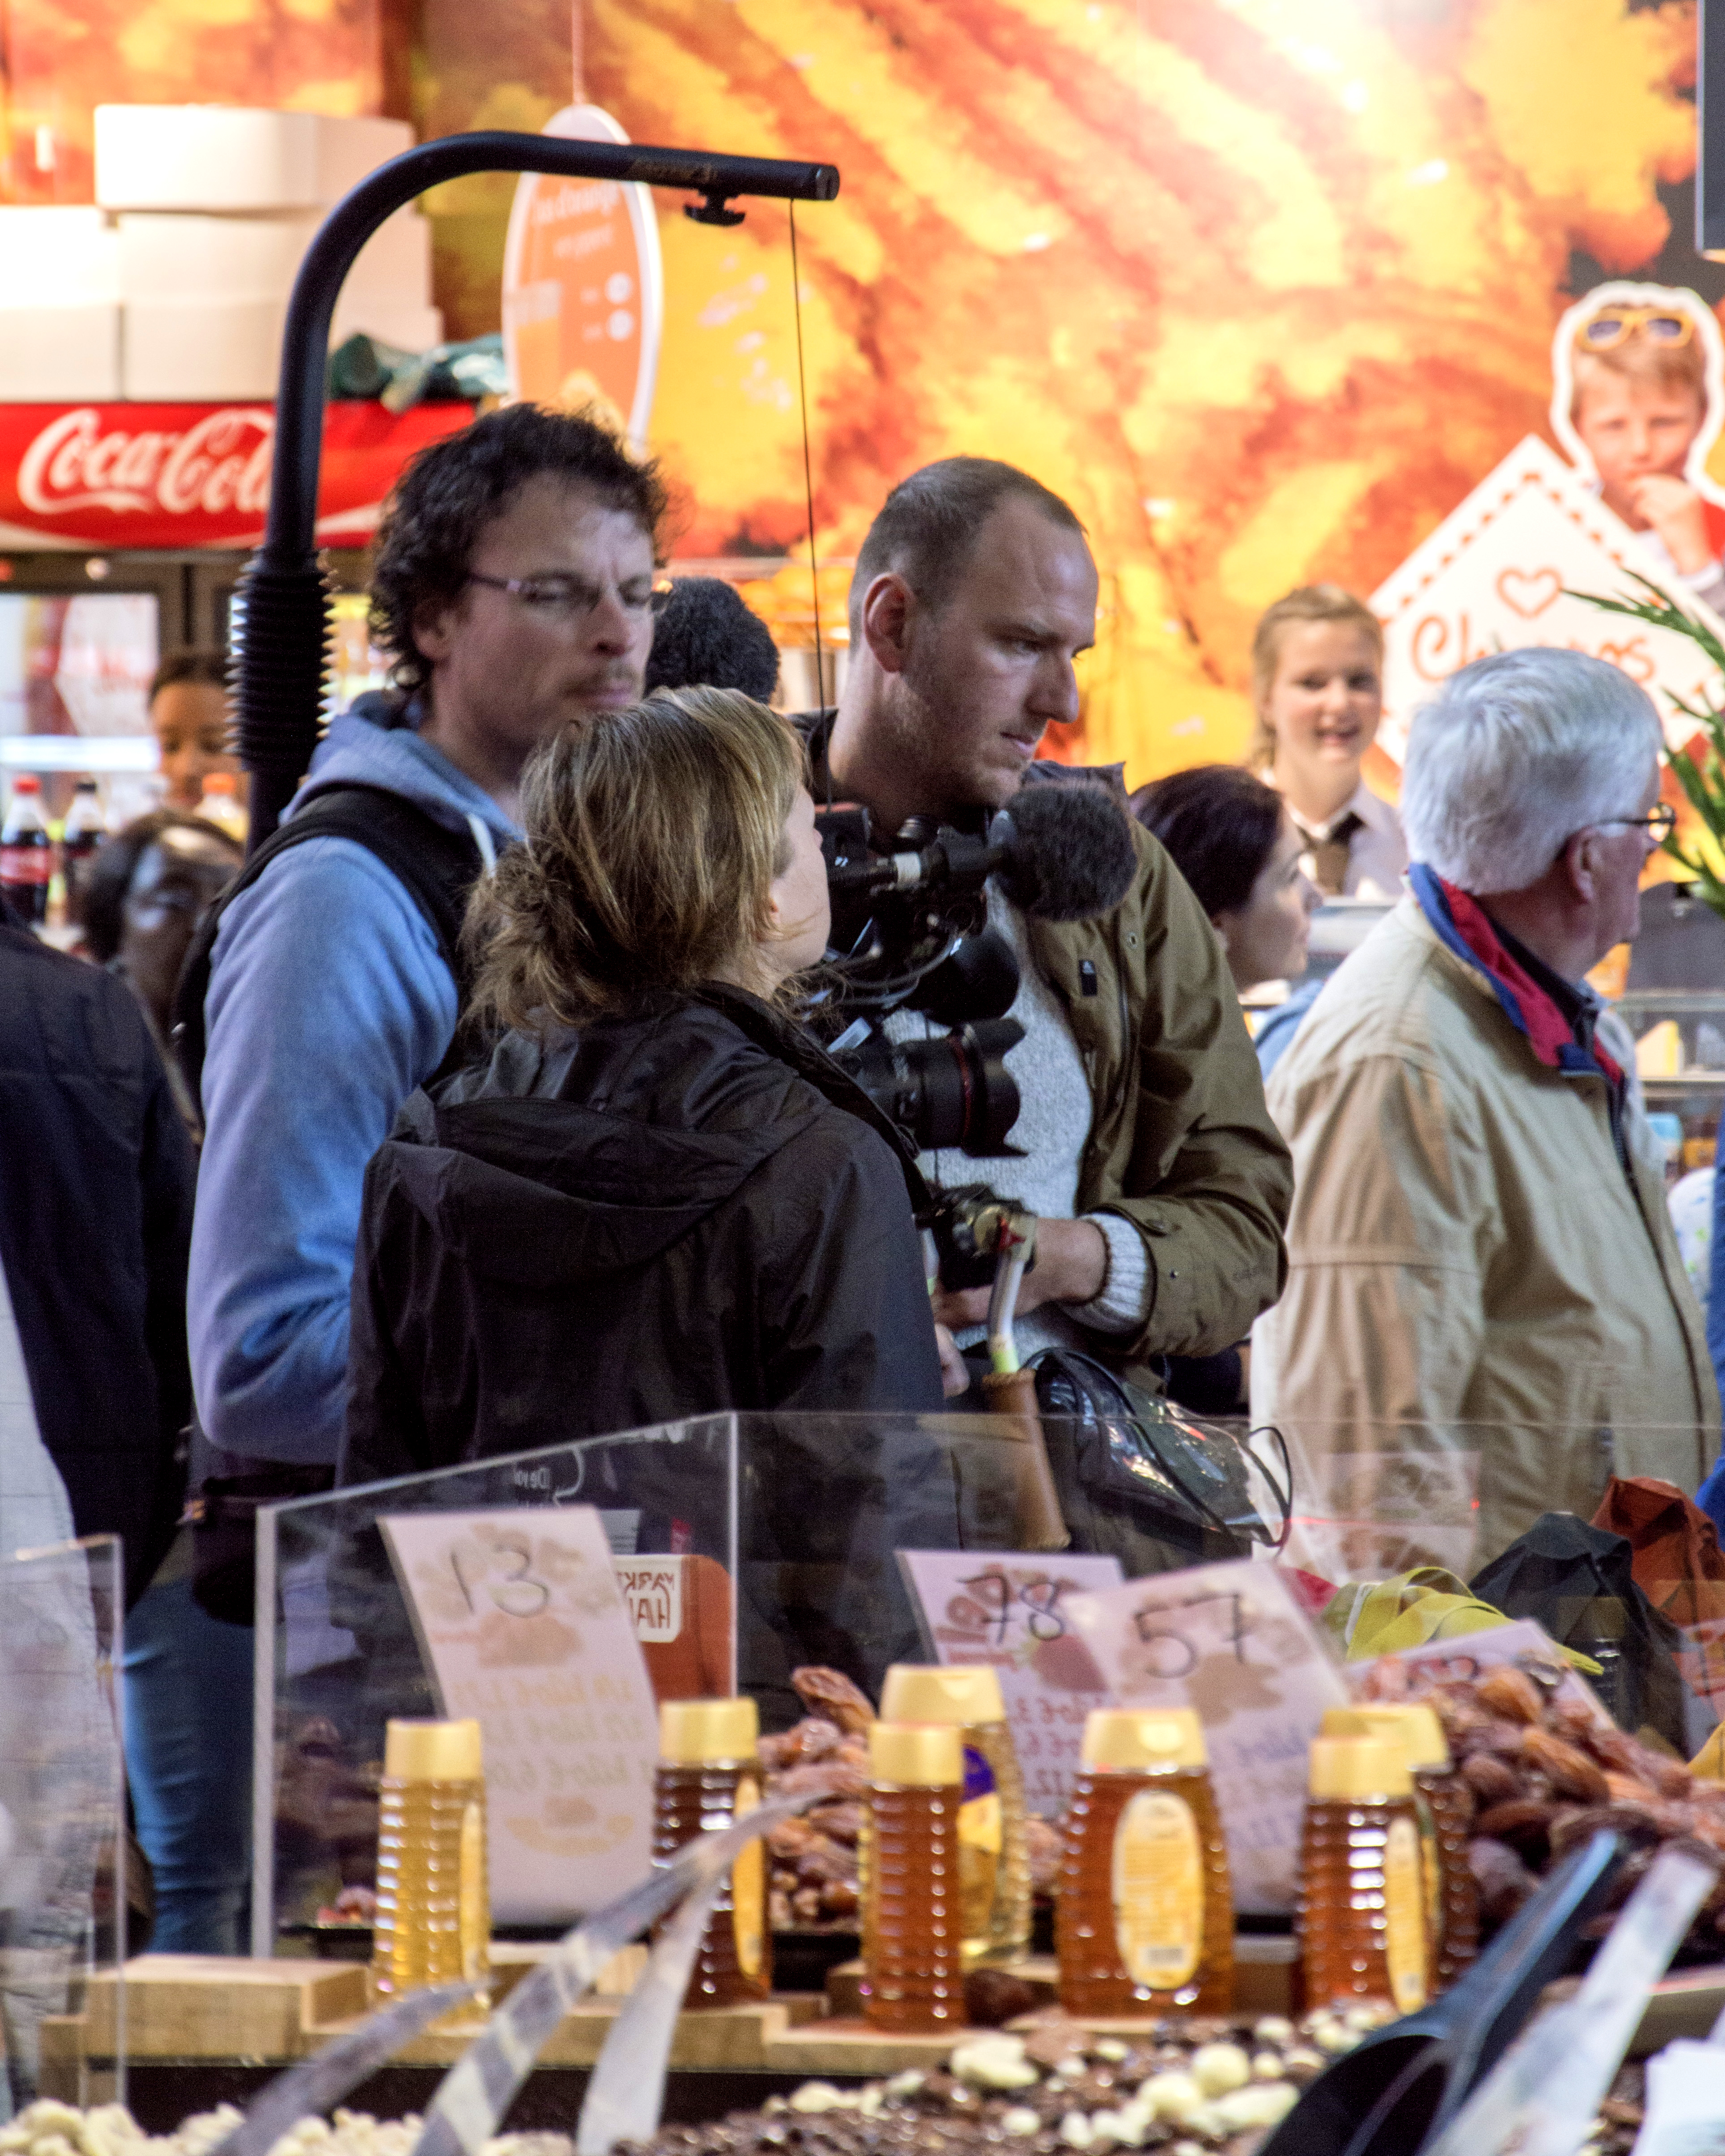
outdoor, architecture, people, photography, van, building, city, crowd, photo, vendor, bazaar, market, nikon, public space, holland, festival, nederland, netherlands, rotterdam, de, dutch, outdoorphotography, picture, photograph, fotos, foto, fotografie, pd, street food, fair, paulvandevelde, pdvandevelde, padagudaloma, dordrecht, nederlandinfotos, eventphotography, evenementenfotografie, pvdvfotografie, pdvandeveldedordrecht, nederlandsefotografie, dutchphotogaraphy, totallydutch, fotografienederland, hollandsefotografie, fotografieholland, velde, demarkthal, groupshot, sense, human settlement